Millie Bright

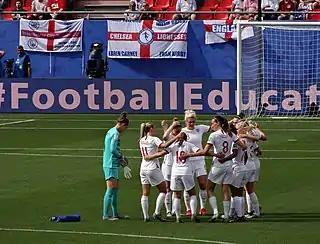
Bright huddles with England national team squad during the 2019 FIFA World Cup in France

In May 2019, Bright was selected to represent England at the 2019 FIFA Women's World Cup in France.